Sky position (RA, Dec in degrees): 239.211, 10.536
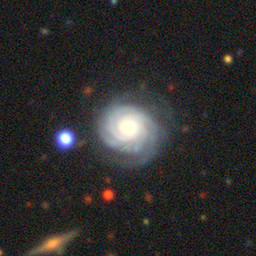
Galaxy morphology: Unbarred Tight Spiral Galaxies